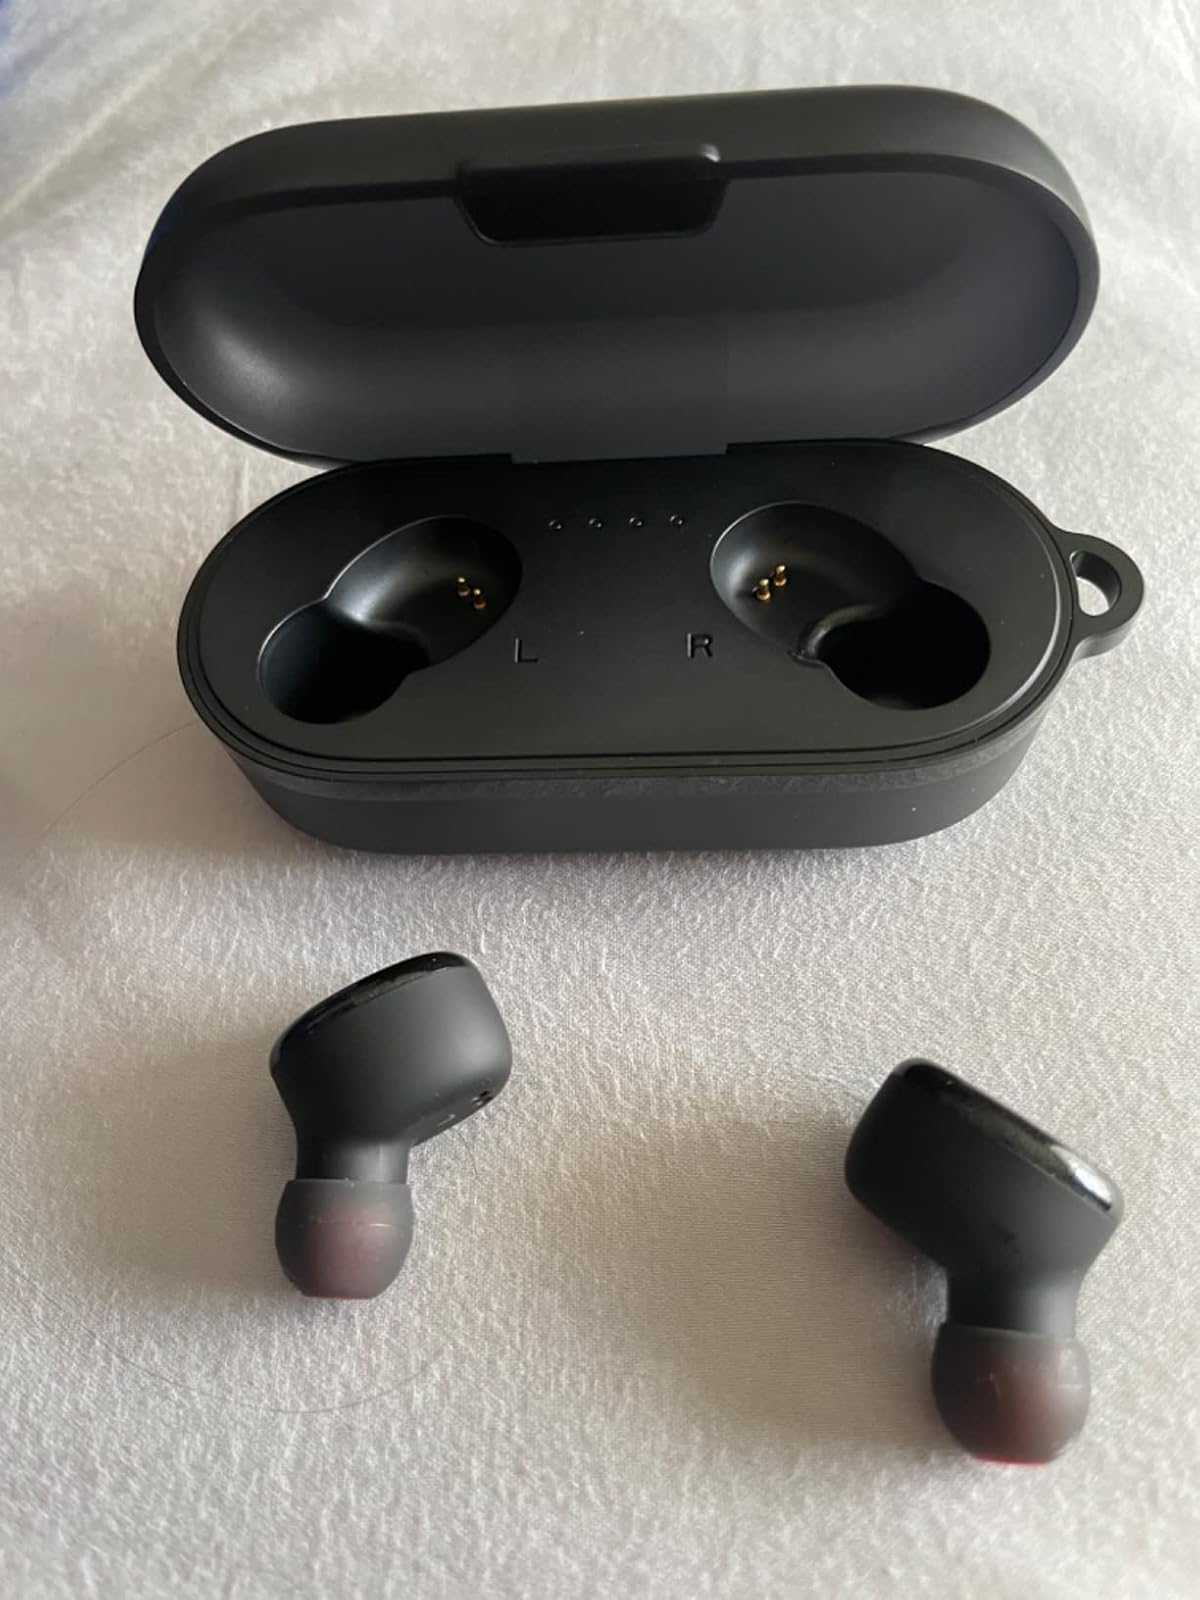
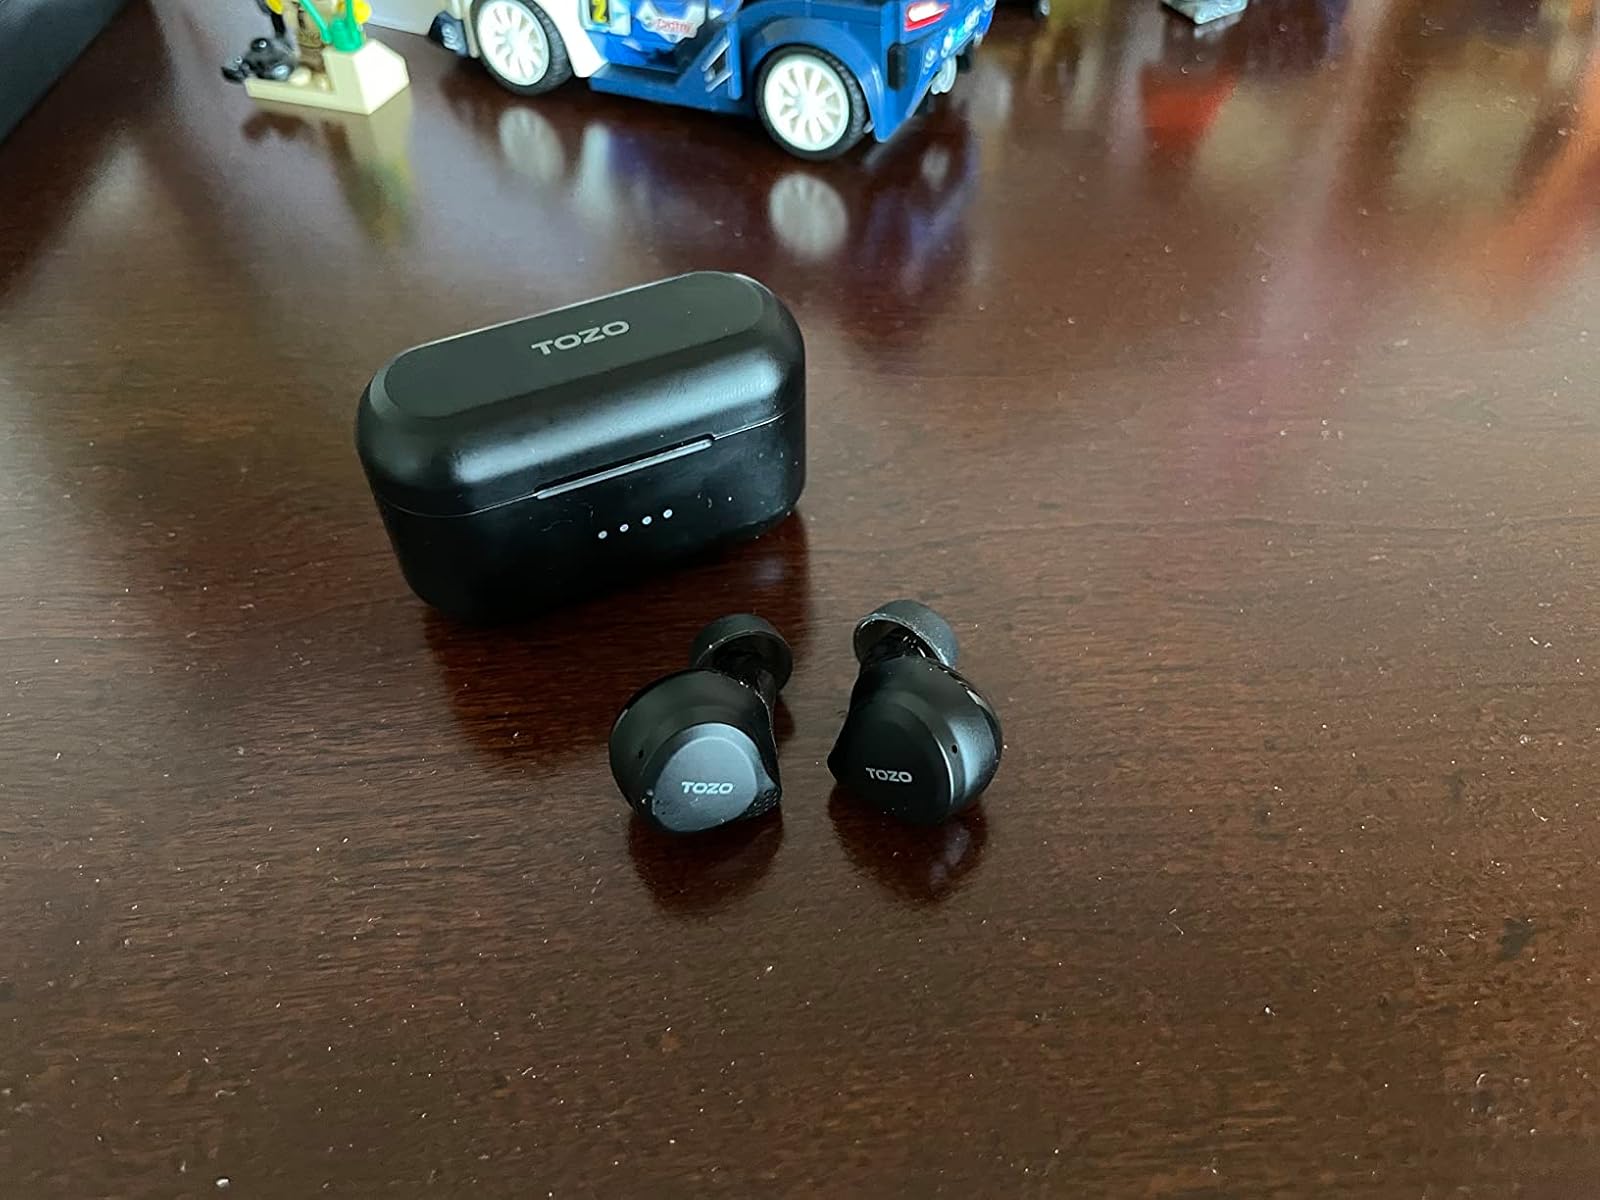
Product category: earbuds
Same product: no